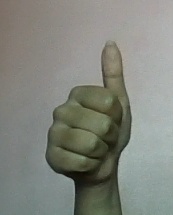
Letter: aleff